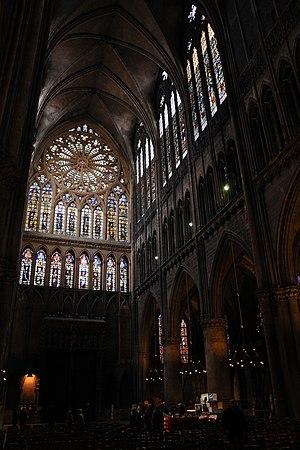
Intérieur de la cathédrale Saint-Etienne de Metz: la nef et le revers de façade avec la rose Ouest.